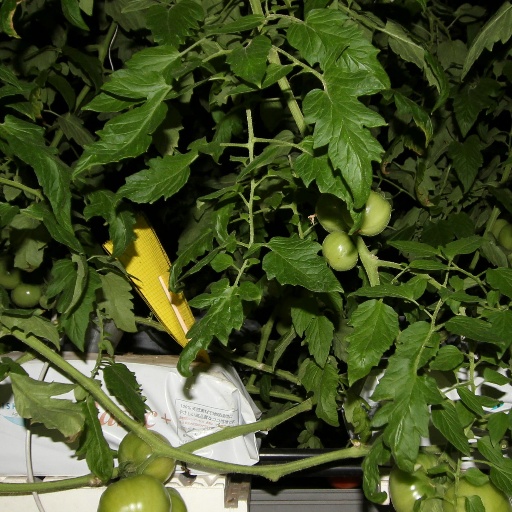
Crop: tomato